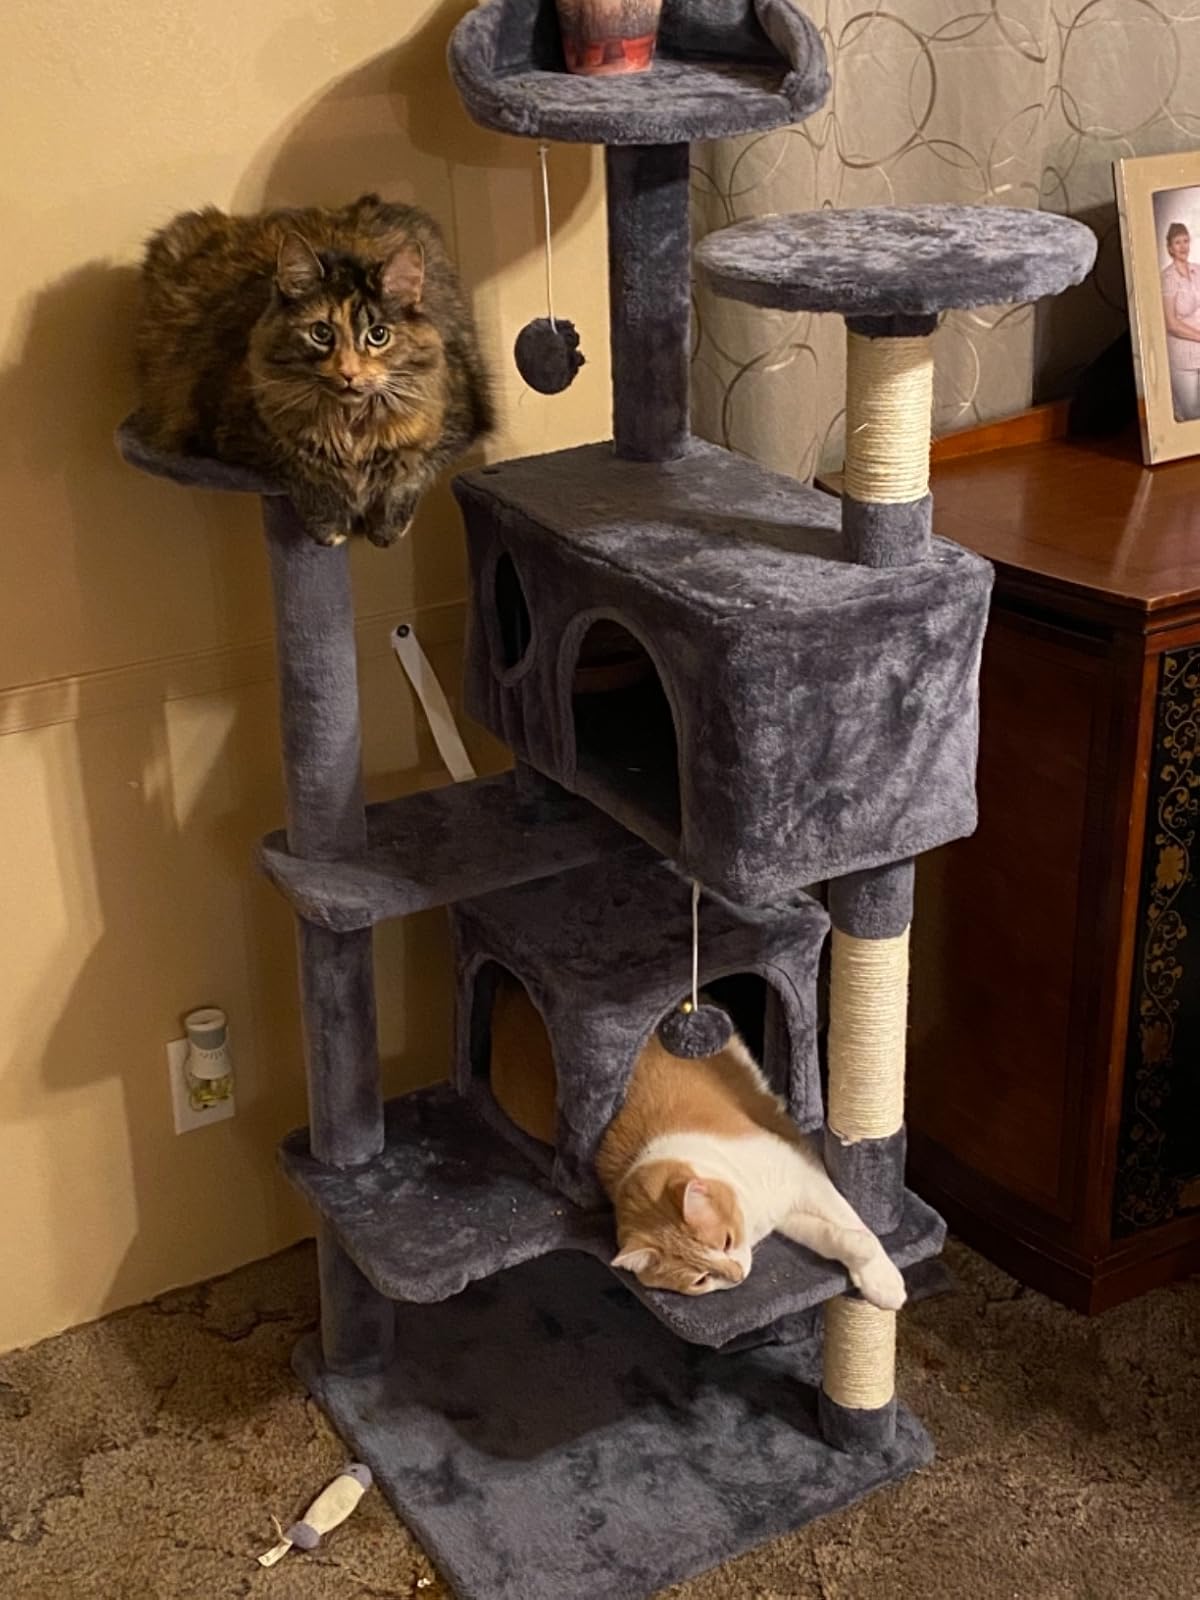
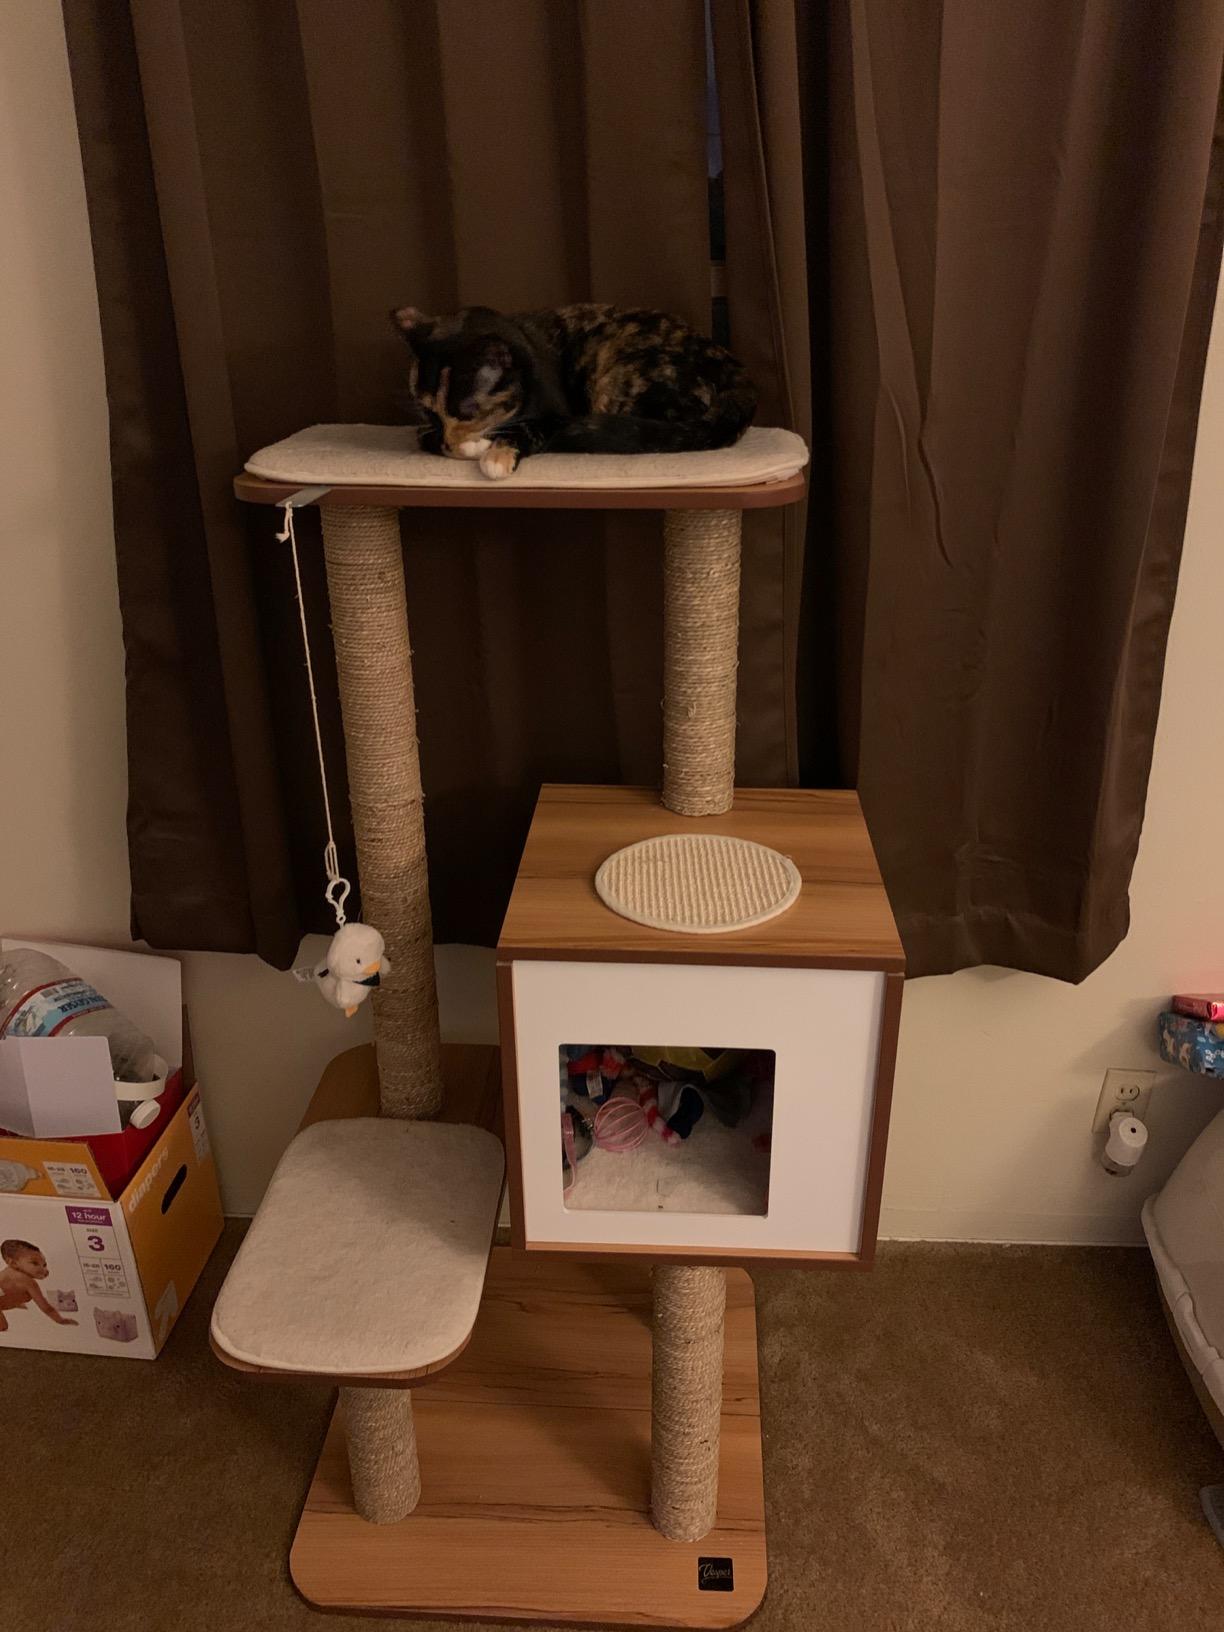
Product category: items_cat tree
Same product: no